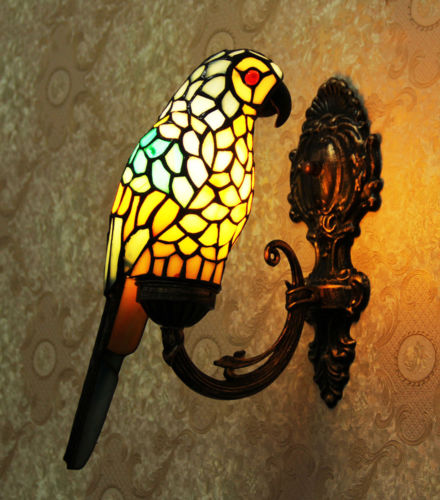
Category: lamp